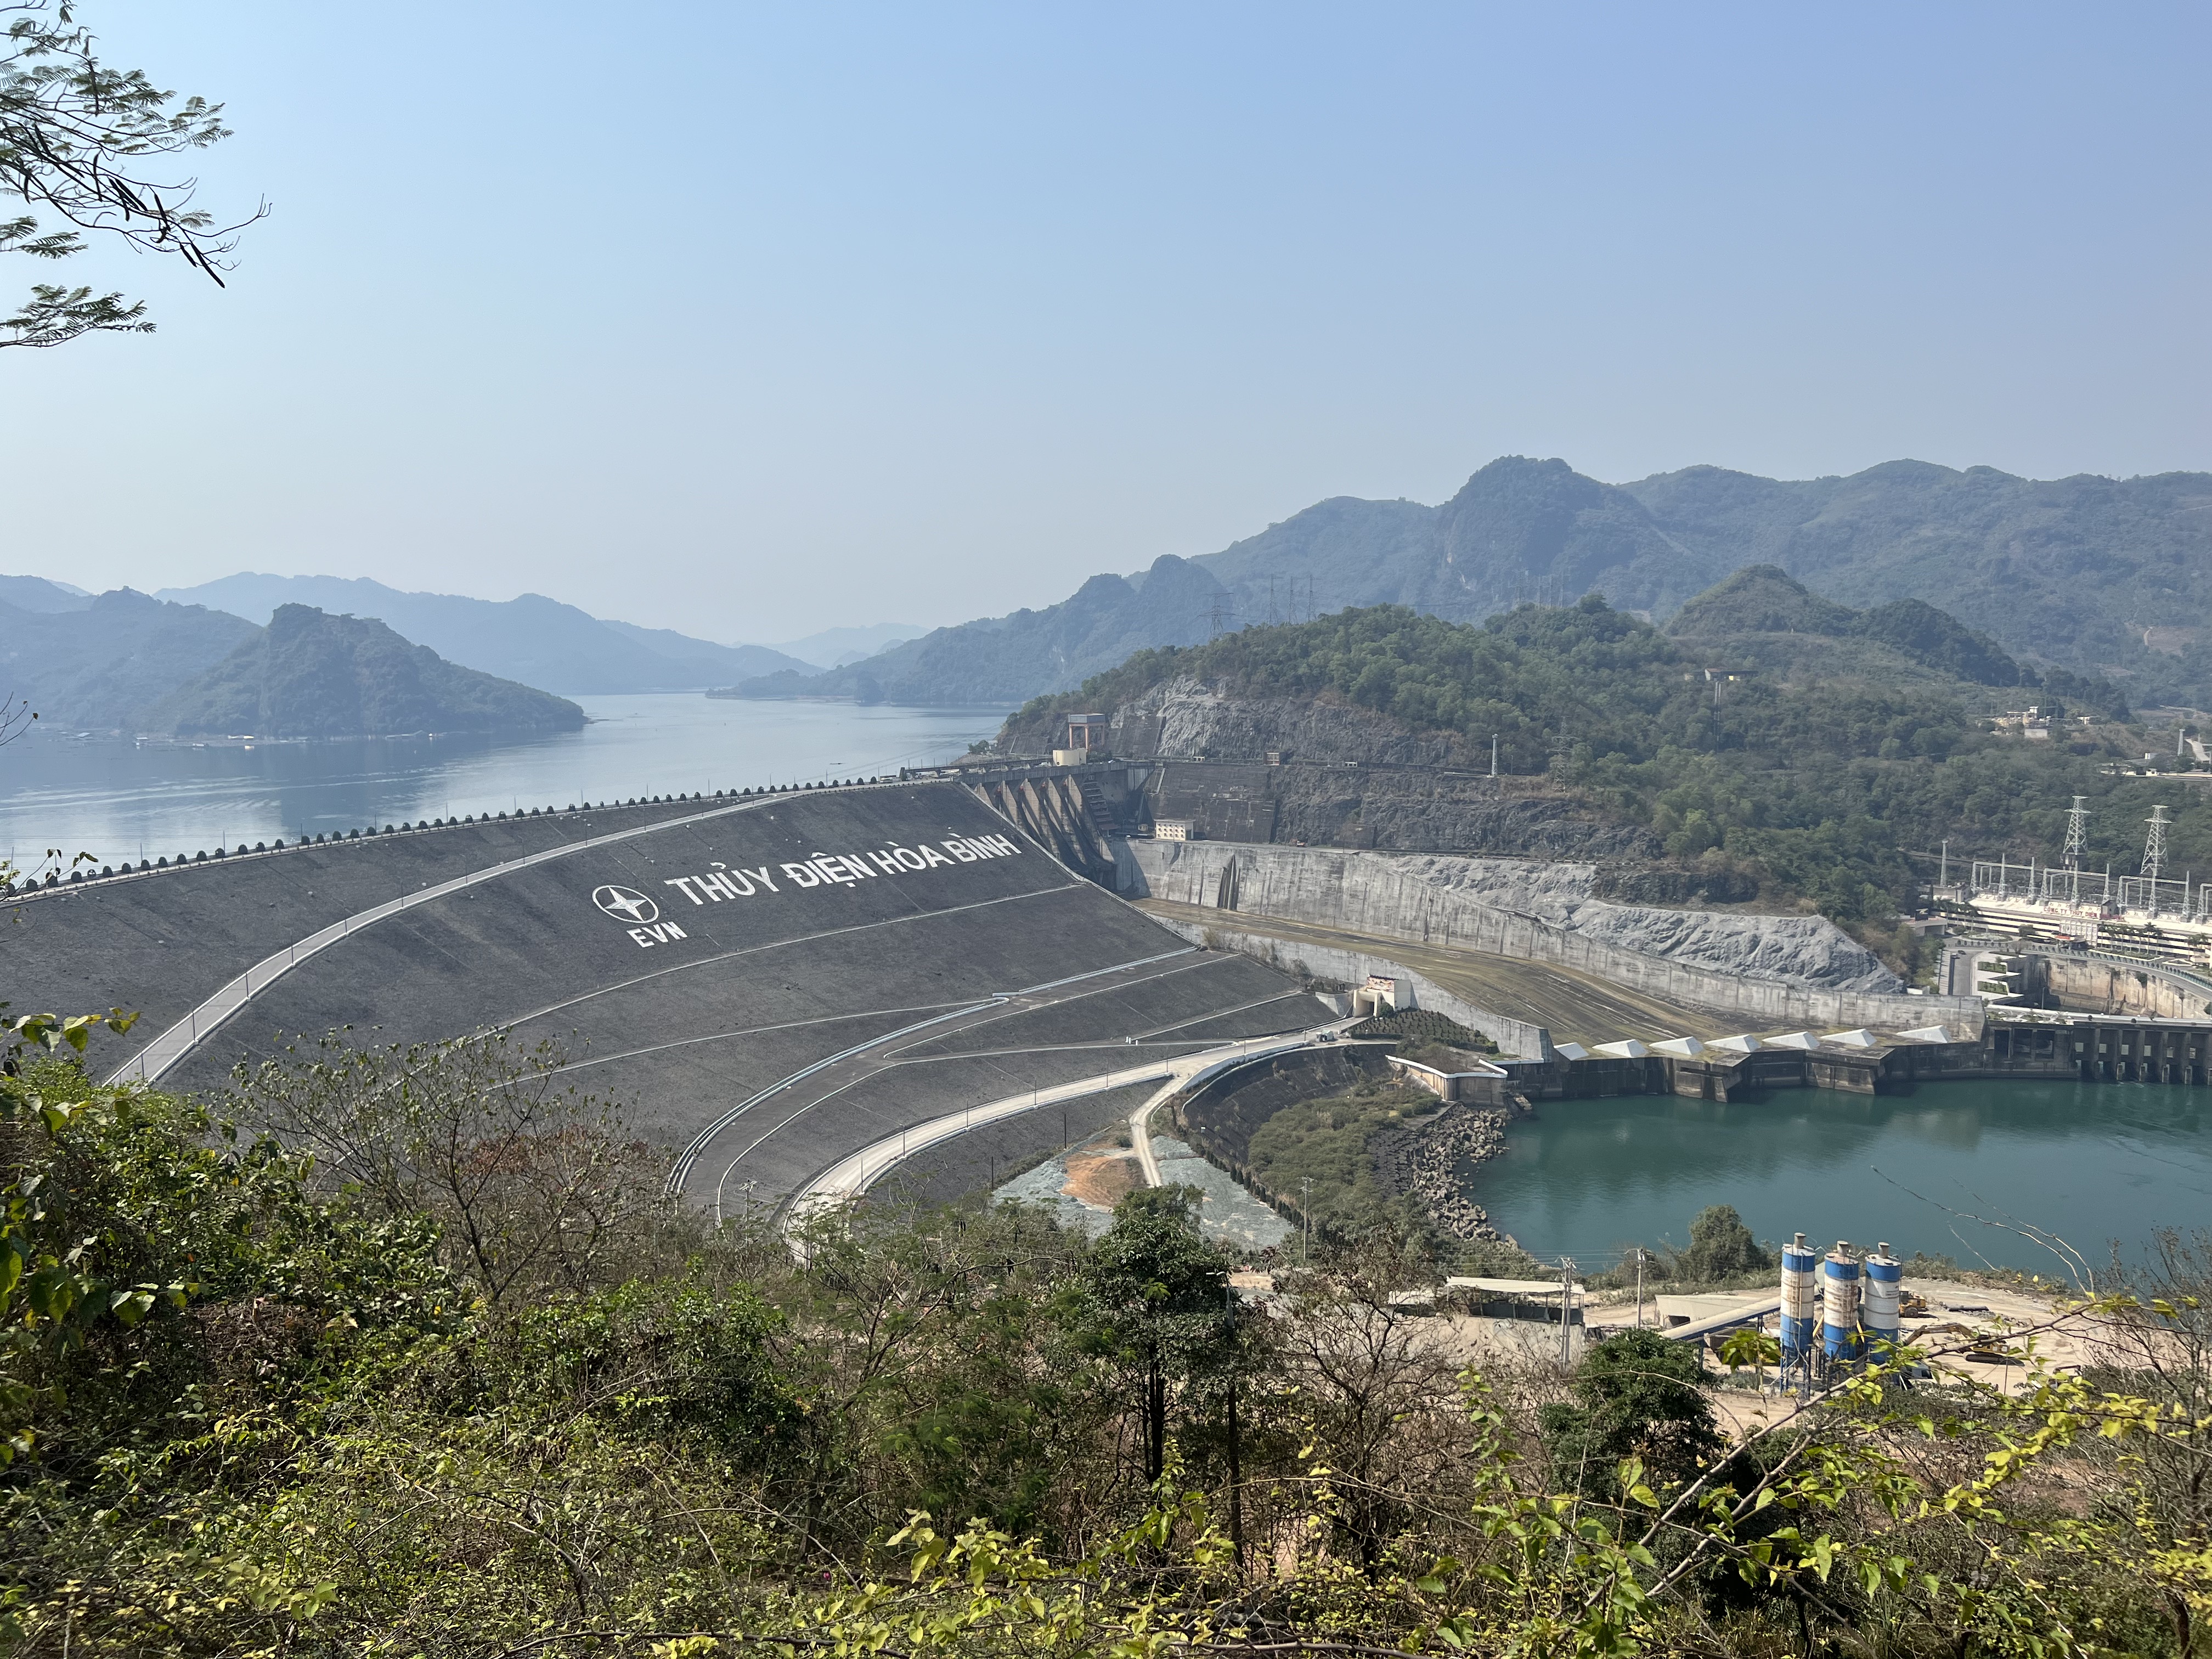
user: text: Bầu trời trong ảnh có màu gì?
assistant: text: Xanh da trời.

user: text: Có bao nhiêu chữ cái tạo thành từ "EVN" trên thân đập?
assistant: text: Ba.

user: text: Tên của công trình thủy điện lớn trong ảnh là gì?
assistant: text: Thủy điện Hòa Bình.

user: text: Công trình thủy điện Hòa Bình có ý nghĩa quan trọng như thế nào đối với Việt Nam?
assistant: text: Nó đóng vai trò quan trọng trong việc cung cấp điện và kiểm soát lũ cho khu vực.

user: text: Phía trên đập là gì, và phía dưới đập có gì, liên quan đến chức năng của nhà máy thủy điện?
assistant: text: Phía trên đập là hồ chứa nước lớn (thượng lưu) để tích trữ nước, và phía dưới đập là sông Đà (hạ lưu) nhận nước xả ra sau khi chạy tua-bin phát điện.